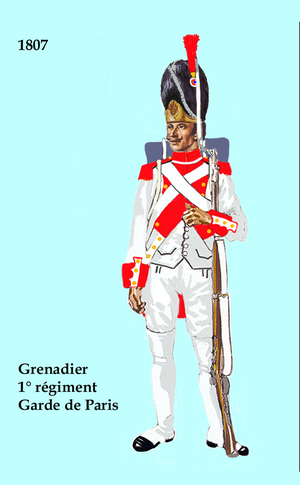
Grenadier du 1° régiment de la Garde de Paris en tenue de 1807
La garde municipale de Paris est une unité chargée du maintien de l'ordre à Paris, créée par un décret du 4 octobre 1802 des consuls, dont Napoléon Bonaparte. Elle est dissoute après le coup d’État du général Malet, le 23 octobre 1812.